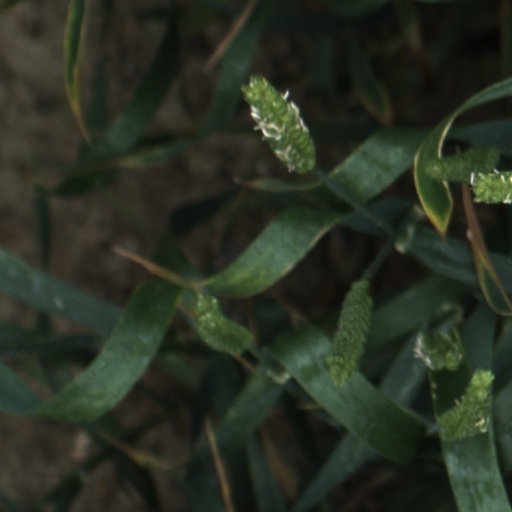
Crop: wheat